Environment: real
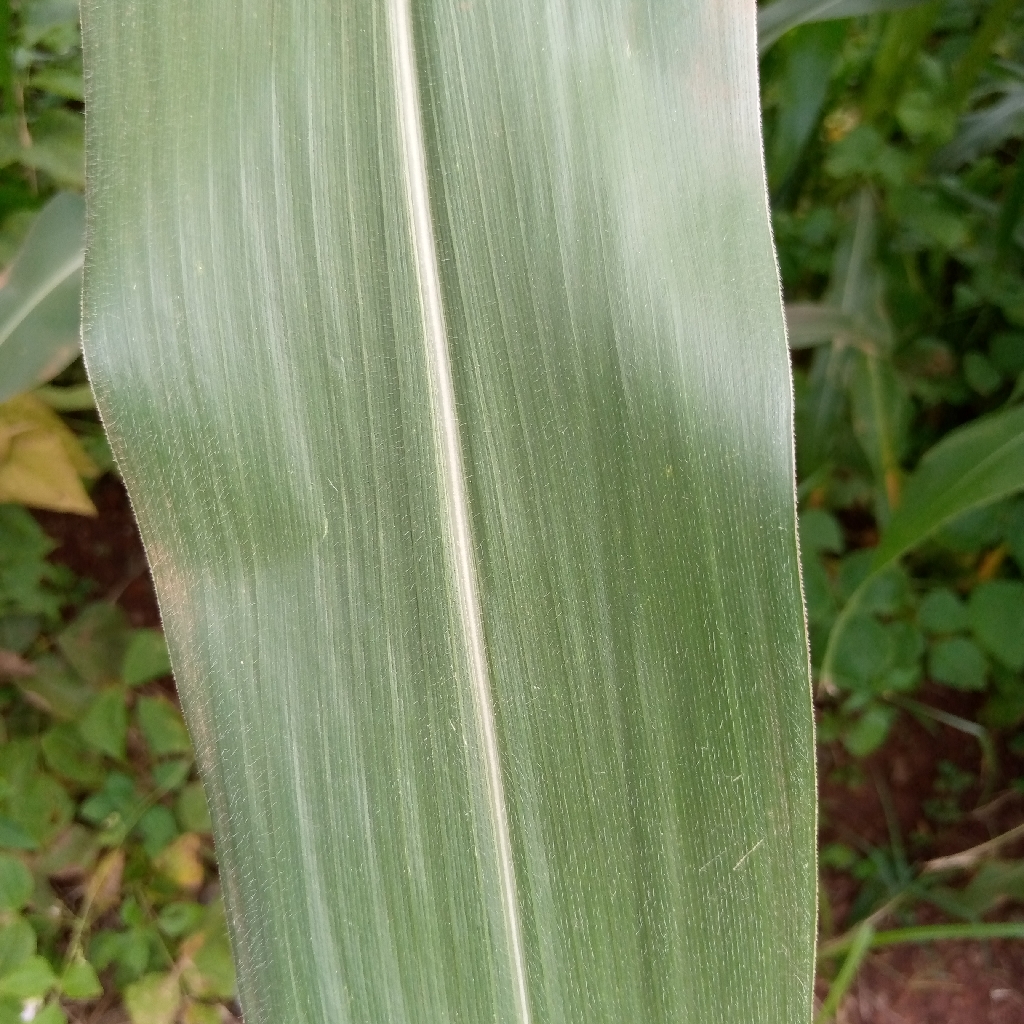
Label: healthy